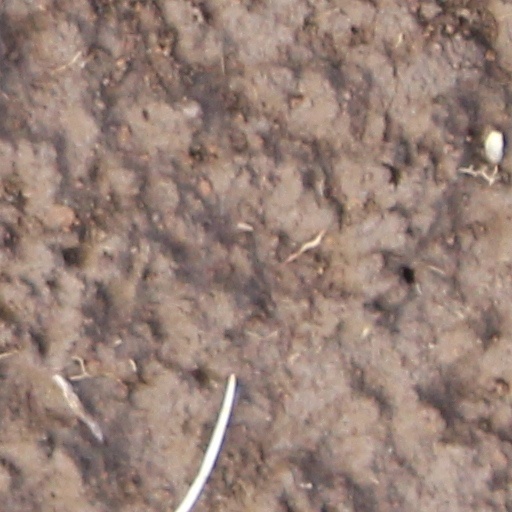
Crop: wheat